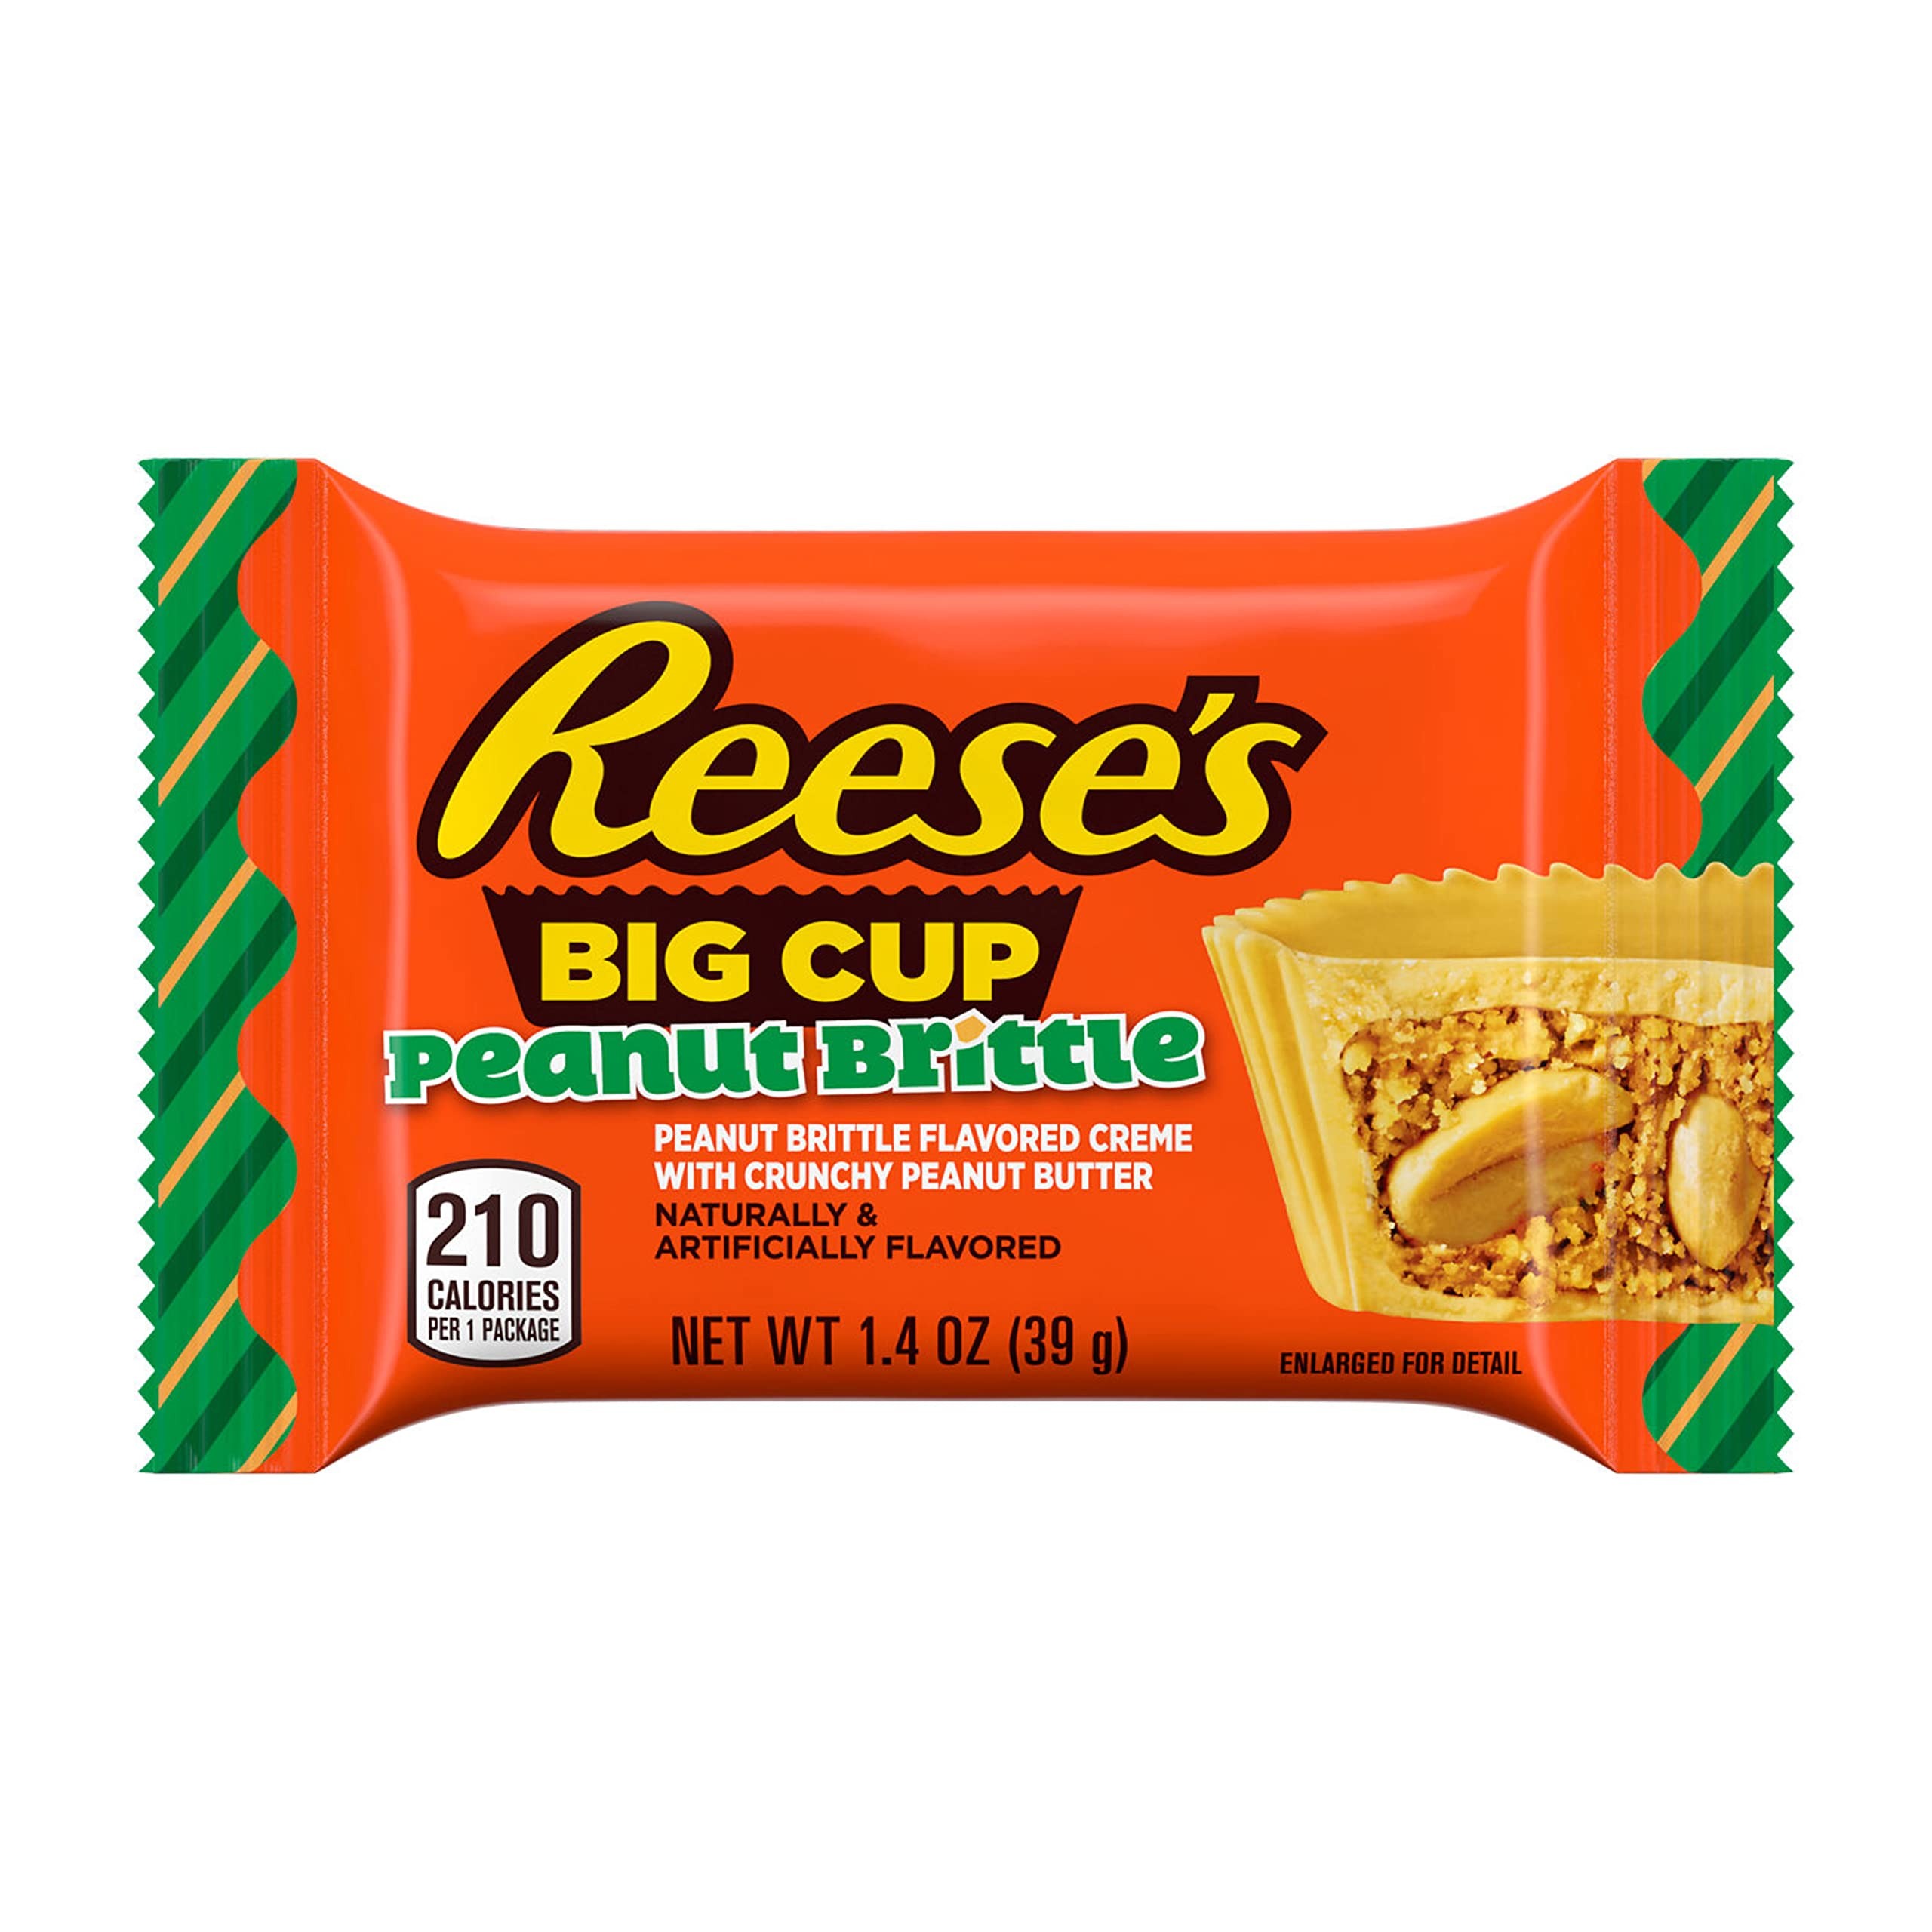
Item Name: REESE'S Big Cup Peanut Brittle Flavor Creme Crunchy Peanut Butter Cups Candy, Christmas, 1.4 oz Pack
Bullet Point 1: Contains one (1) 1.4-ounce pack of REESE'S Big Cup Peanut Brittle Flavored Creme with Crunchy Peanut Butter Cups Candy
Bullet Point 2: Pack your pantry with REESE'S peanut brittle cups when you need a sweet treat during movie nights, holiday get-togethers and moments at home with the family
Bullet Point 3: Kosher-certified and gluten-free REESE'S candies with peanut brittle flavored creme
Bullet Point 4: Celebrate Thanksgiving and New Year's or birthdays and date nights with REESE'S peanut butter candies
Bullet Point 5: Stuff Christmas stockings, fill holiday candy bowls and pass around crunchy peanut butter treats in peanut brittle flavored creme to all your favorite people this Christmas season
Value: 1.4
Unit: Ounce

Price: 0.98